Wang-y-tong

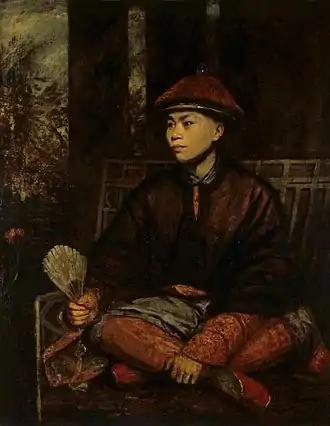
A 1776 portrait of Wang-y-tong by Sir Joshua Reynolds

Wang-y-tong (c. 1753) was a Chinese youth who visited England in the late 18th century. After the Christian convert Michael Shen Fuzong in 1687, the merchant Loum Kiqua in 1756–1757, and the artist Tan-Che-Qua in 1769 to 1772, Wang is one of the earliest Chinese people known to have visited England.